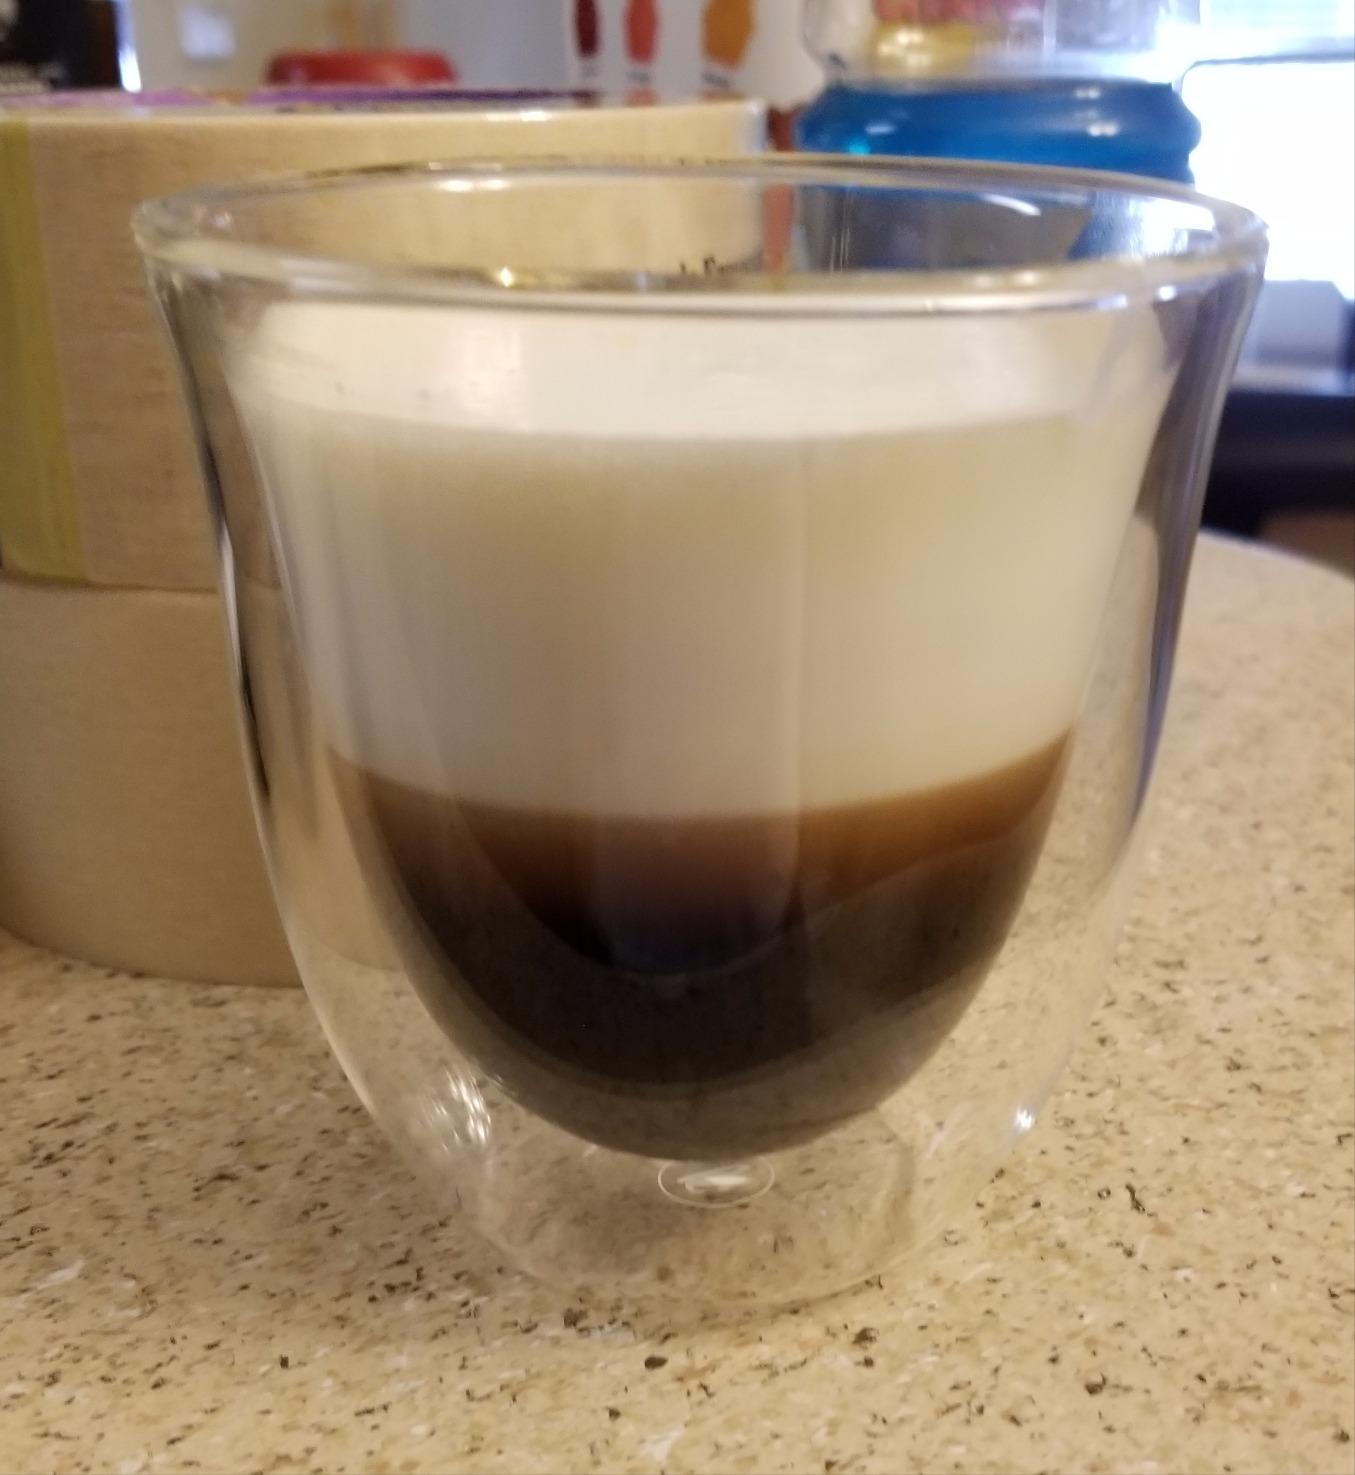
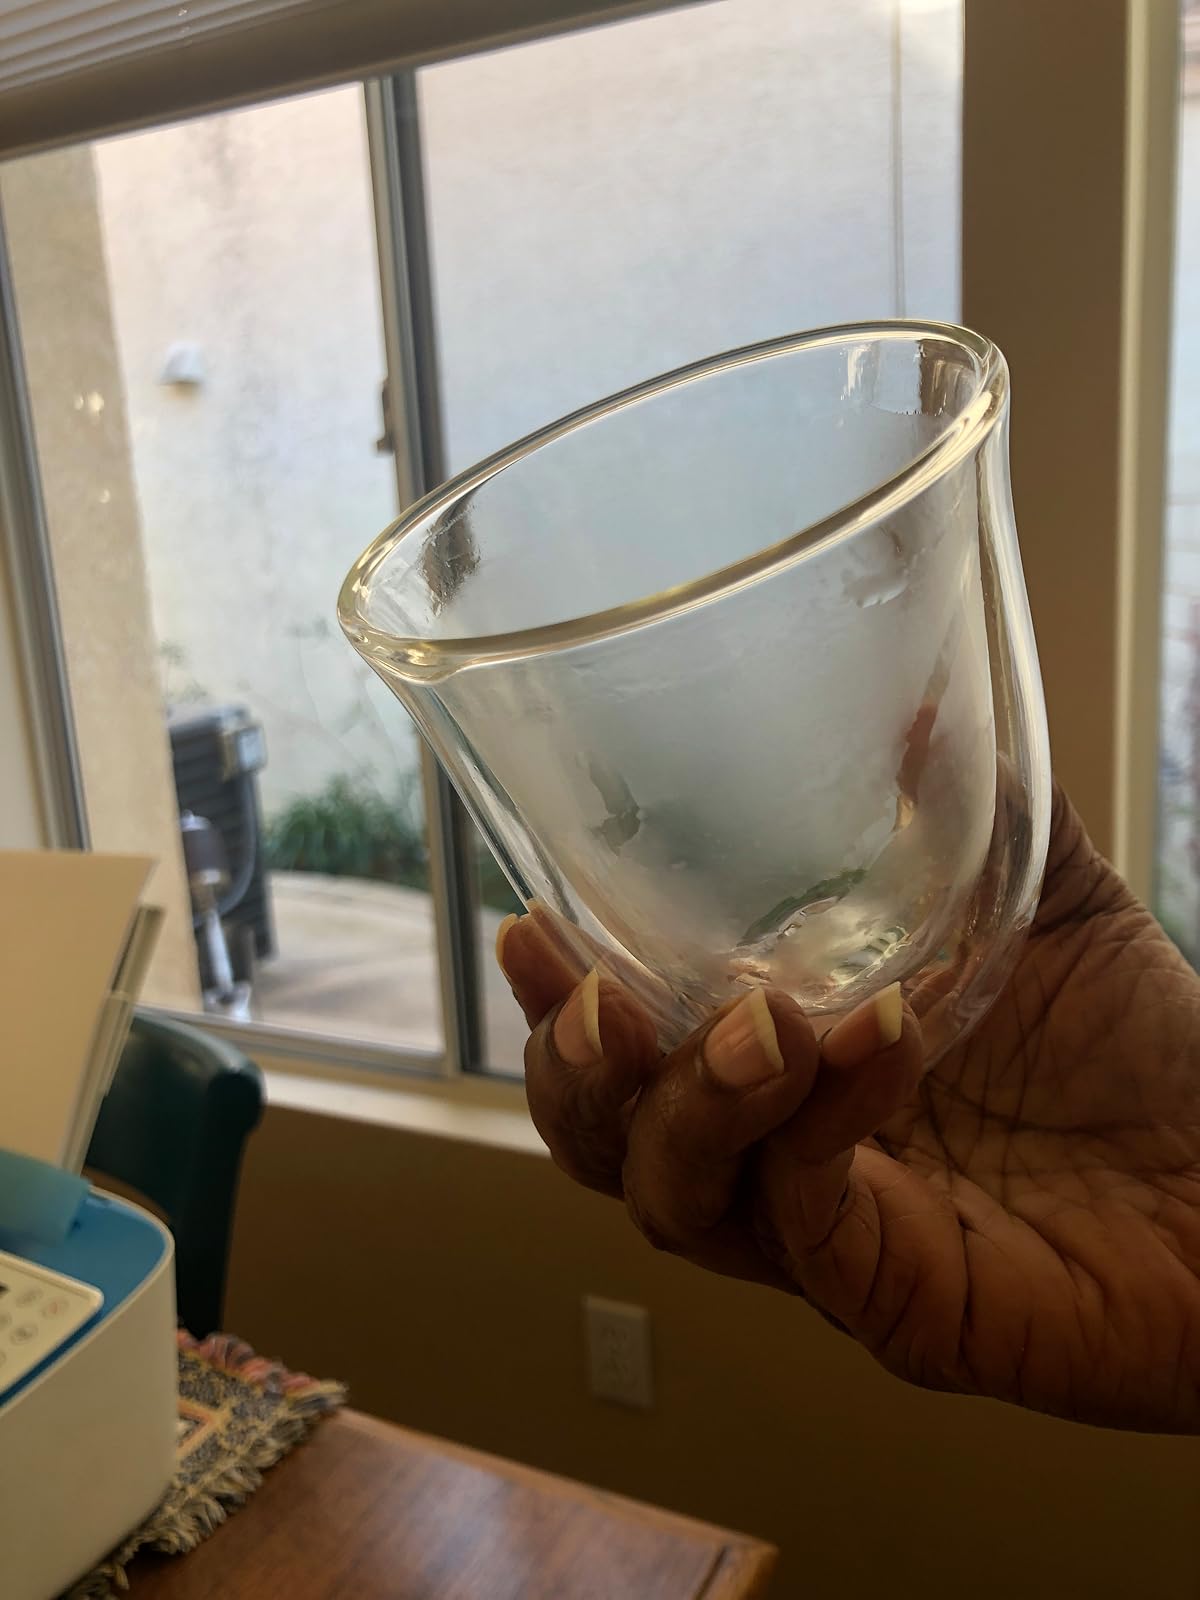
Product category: items_mug
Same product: yes